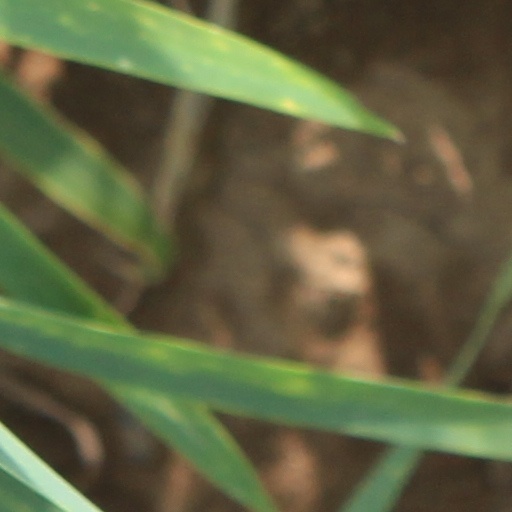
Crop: wheat